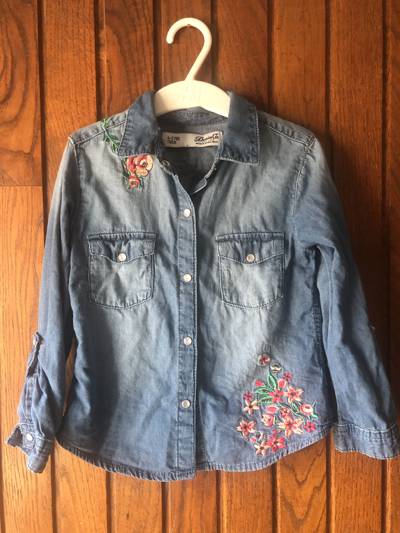
Waste category: clothes